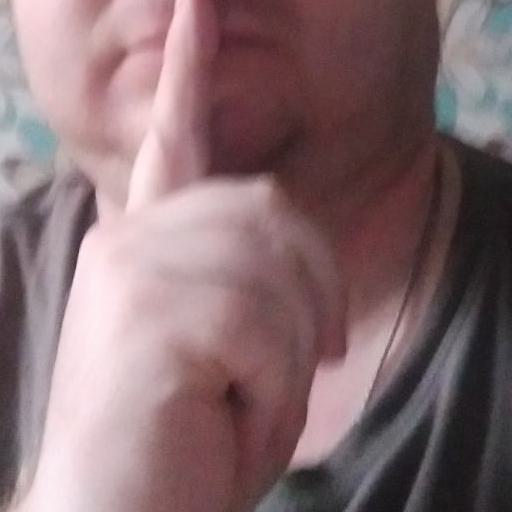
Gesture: mute